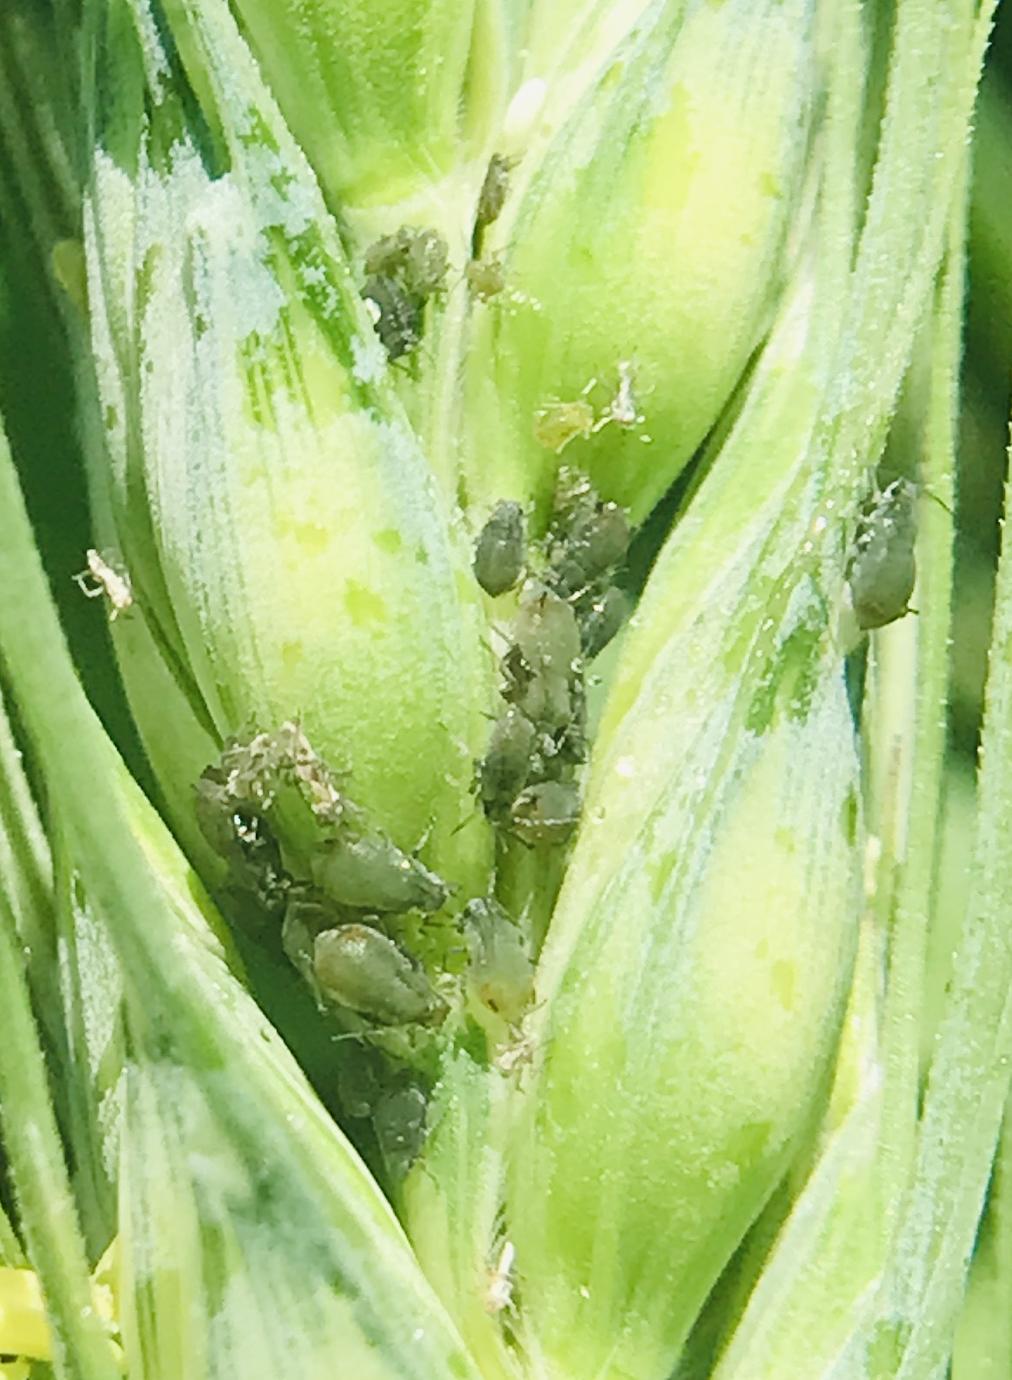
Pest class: bird_cherry_oat_aphid